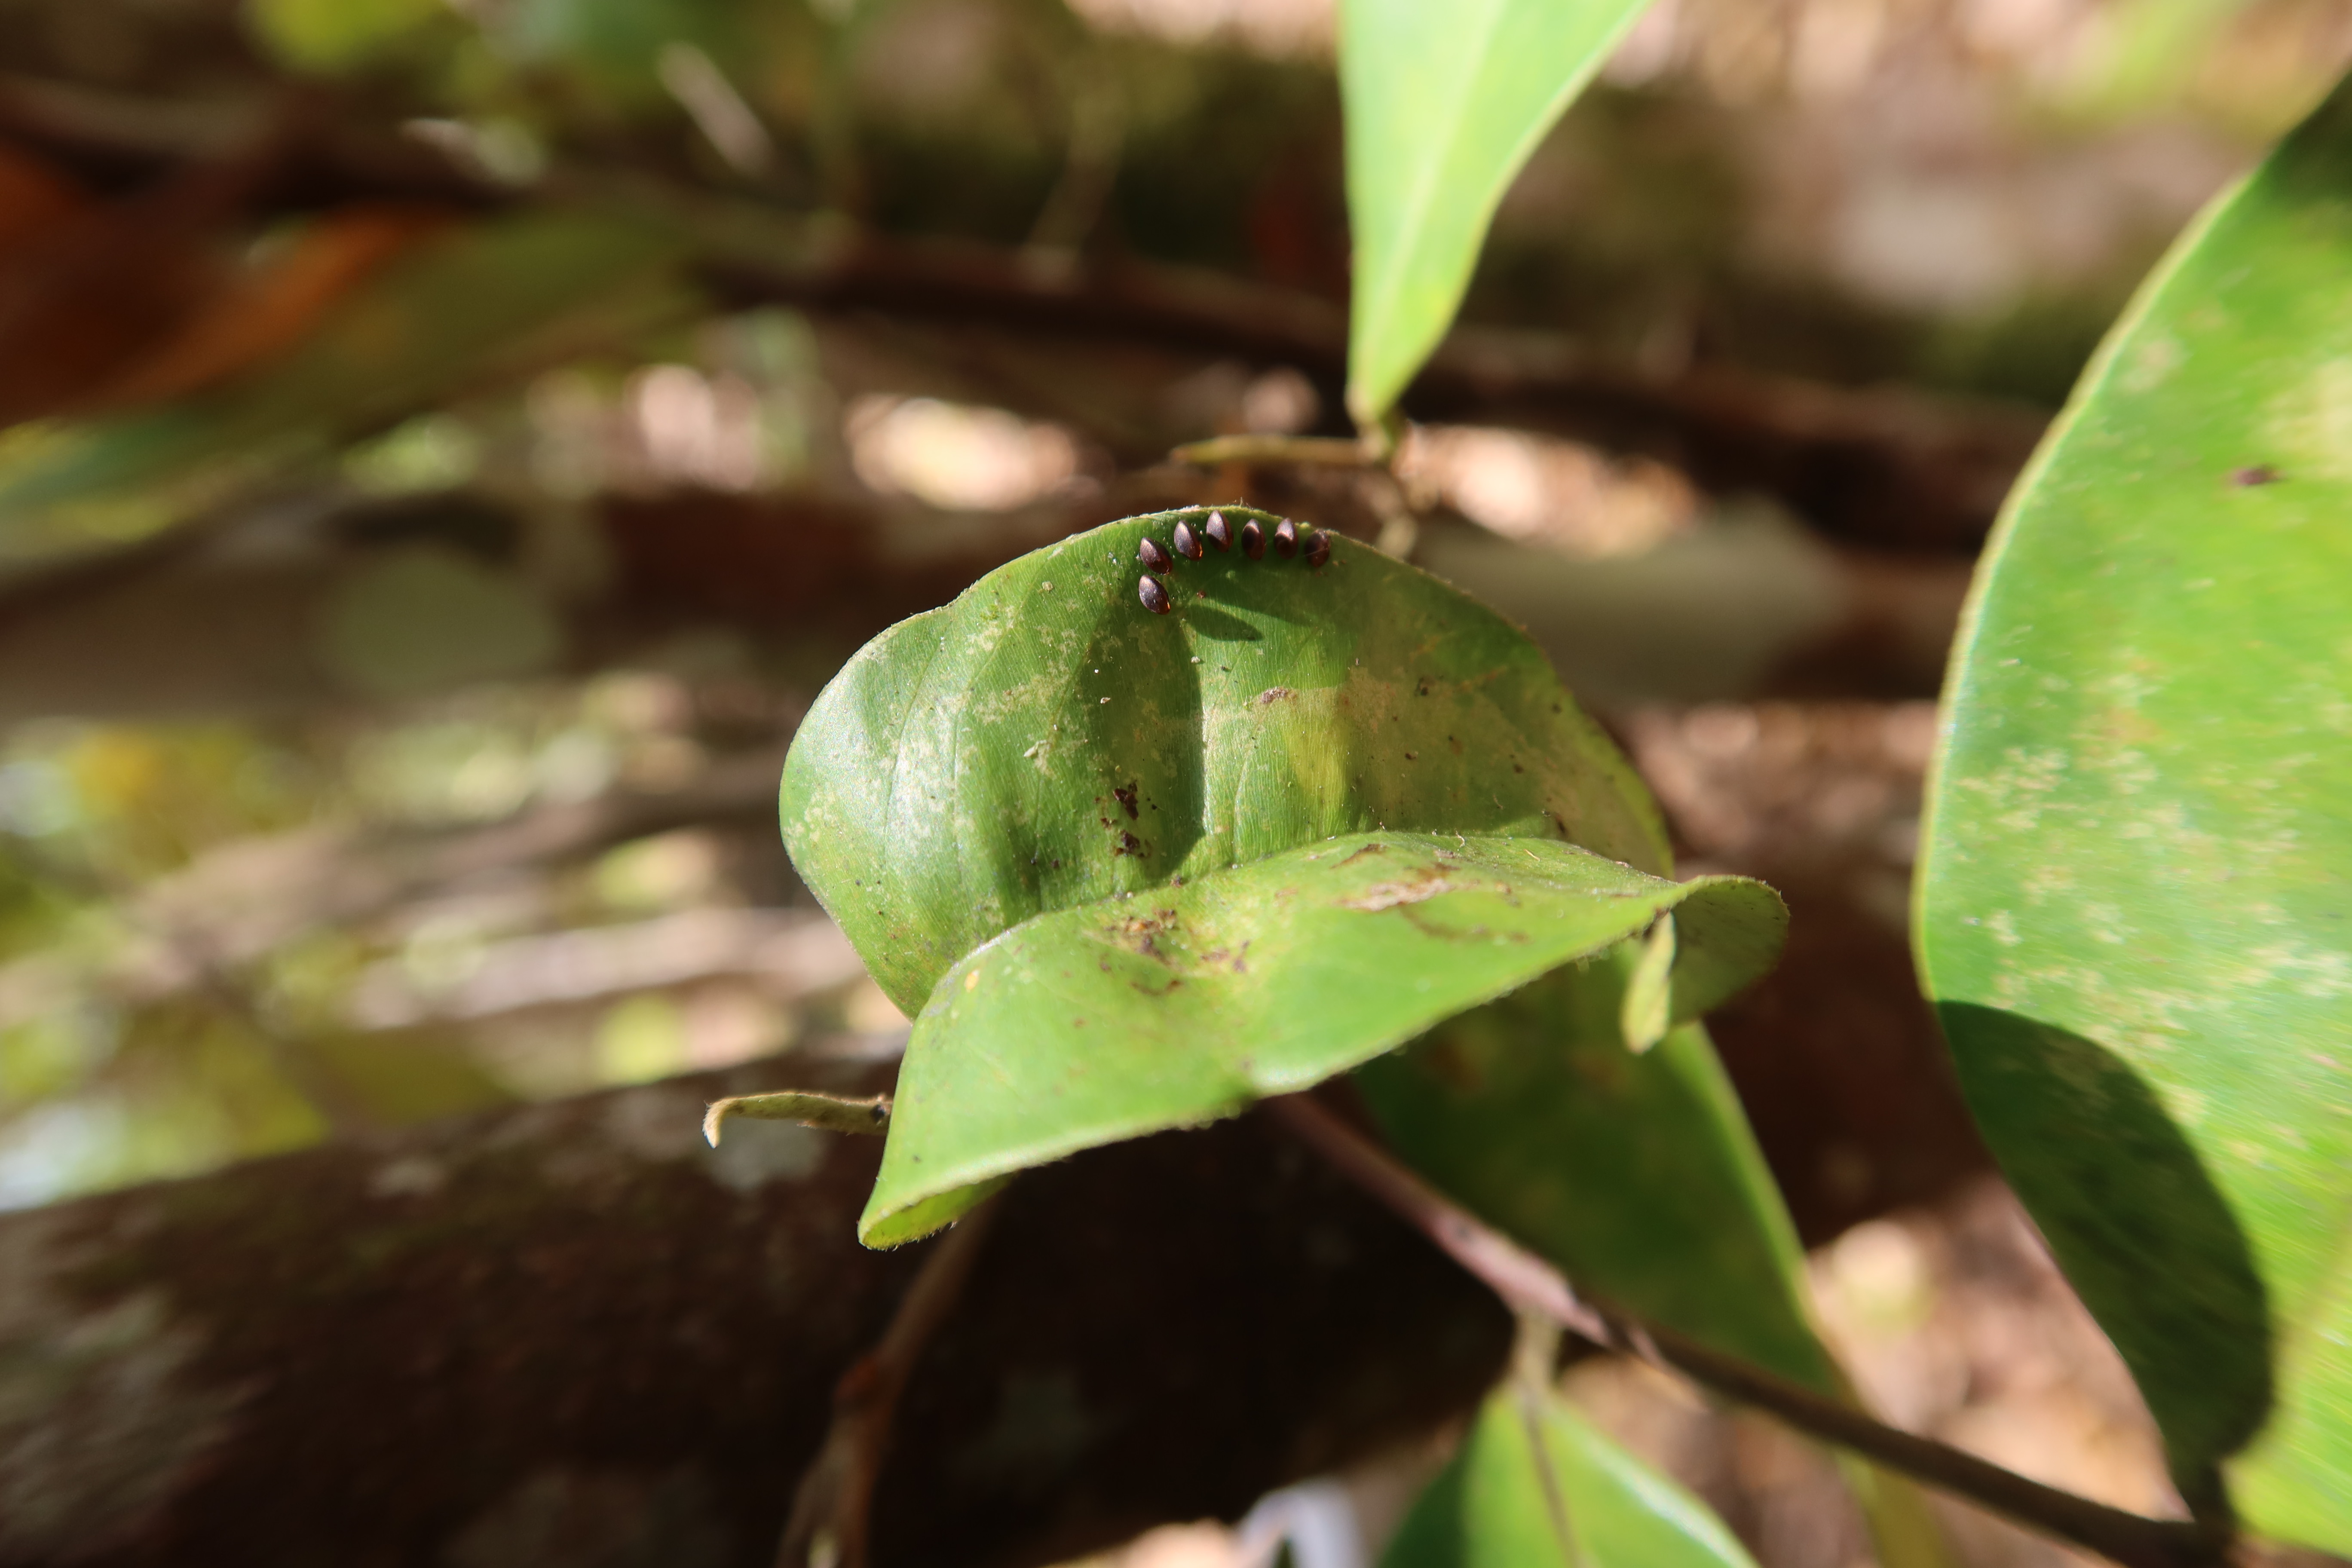
Label: Mosaic Viruses